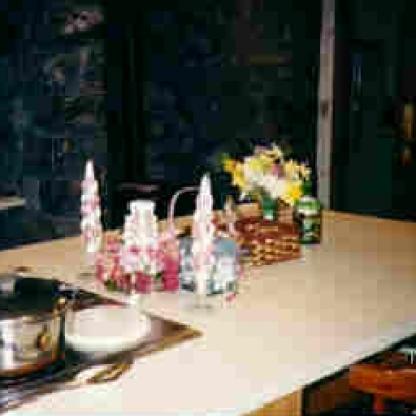
Scene: Indoor